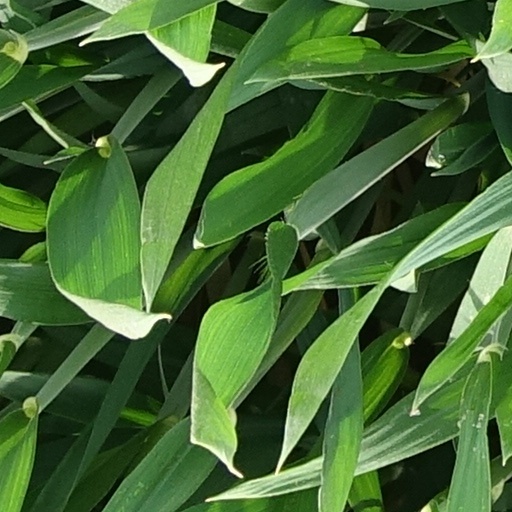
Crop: wheat